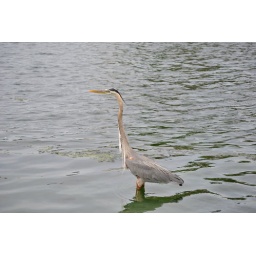
bird in the lake